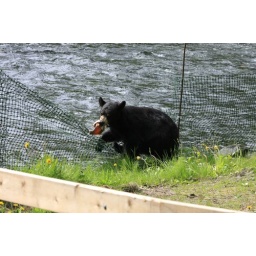
He figured out how to fish when the fence is in the way